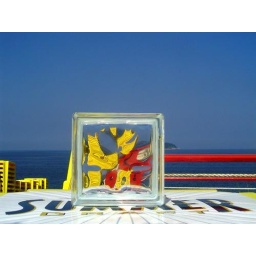
Glass tile series - 15 - In a bar by the beach